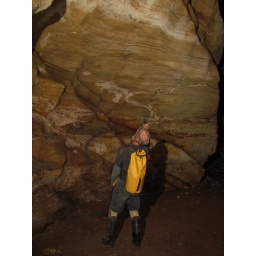
Marion standing below stoke marks on wall 12 feet above the current floor level.